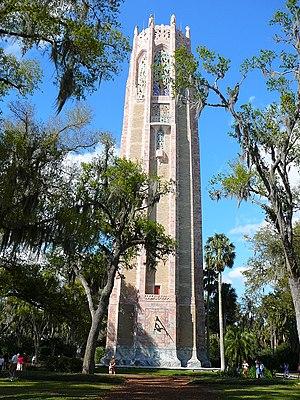
Lake Wales est une ville de Floride aux États-Unis d'Amérique.